Alexander Rizzoni

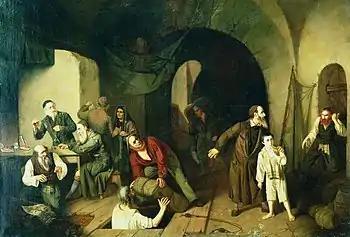
Jewish Smugglers

An extremely harsh article appeared in the June 1901 issue of "" (World of Art) calling him the "worst of all modern artists", a disgrace to Russian art, and suggesting that all of his works be thrown away; an attack that was probably related to his subject matter and loyalties, rather than artistic quality. After that, and some similar follow-up criticisms, he fell into a depression and committed suicide the following year. Since Rizzoni could not be buried according to Catholic rites, it's been arranged for him to be interred into the Protestant Cemetery, Testaccio, per Orthodox rites.